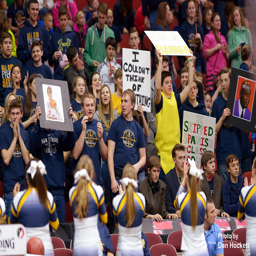
photo by fans cheer and hold signs to support their team in the quarterfinal monday afternoon .